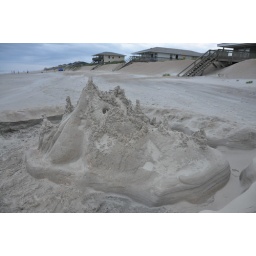
castle in the sand